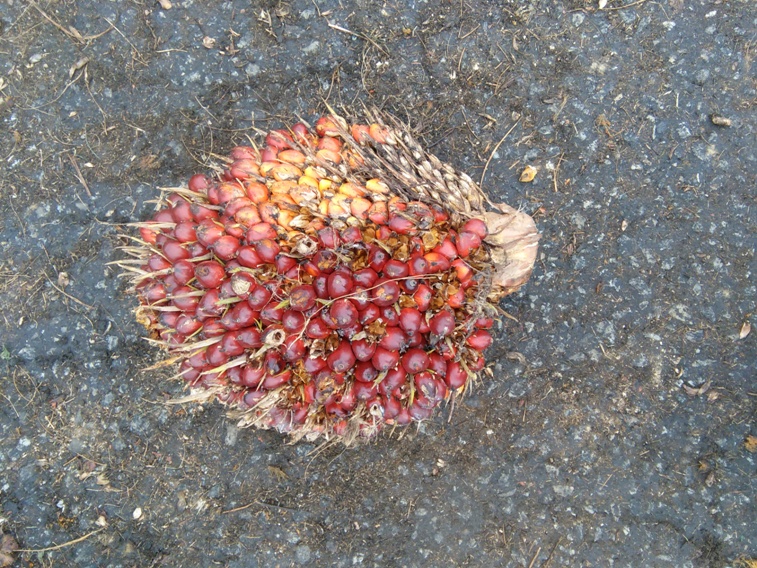
Ripeness: Ripe